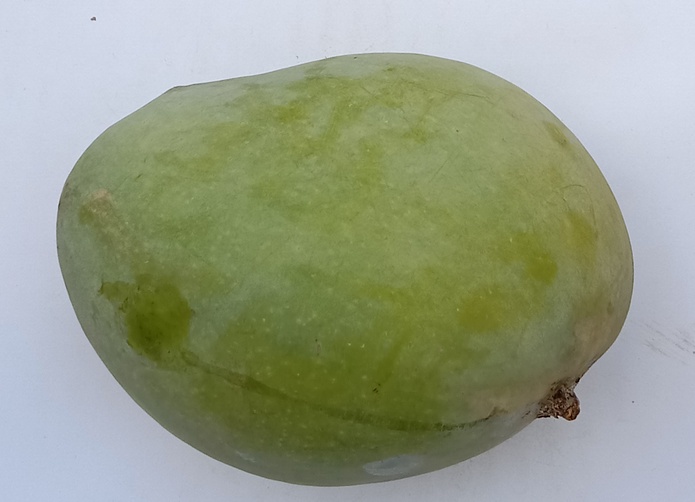
Mango variety: Fajri